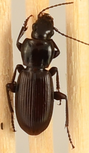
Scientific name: Pterostichus restrictus
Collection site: Rocky Mountains NEON (RMNP), plot RMNP_014